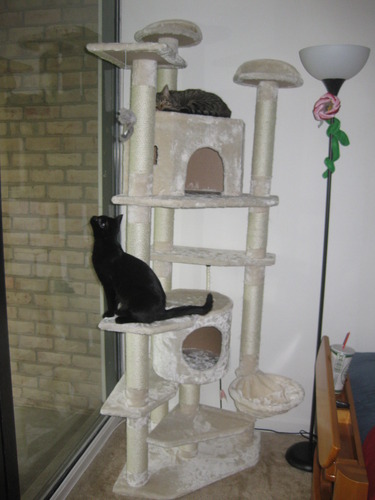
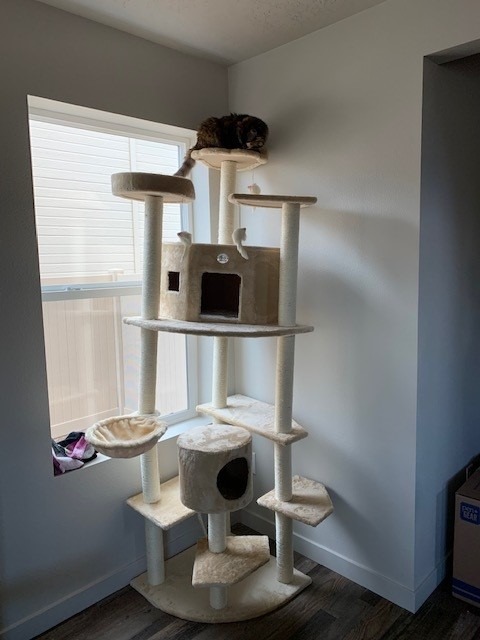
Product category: items_cat tree
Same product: no